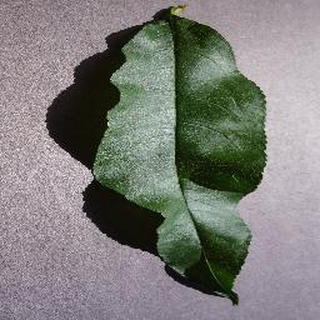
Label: healthy_peach